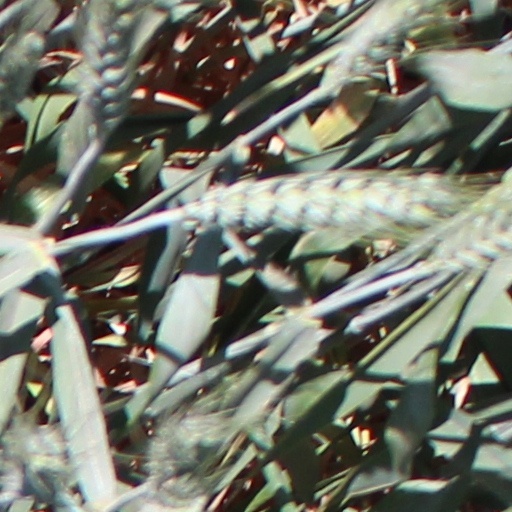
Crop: wheat